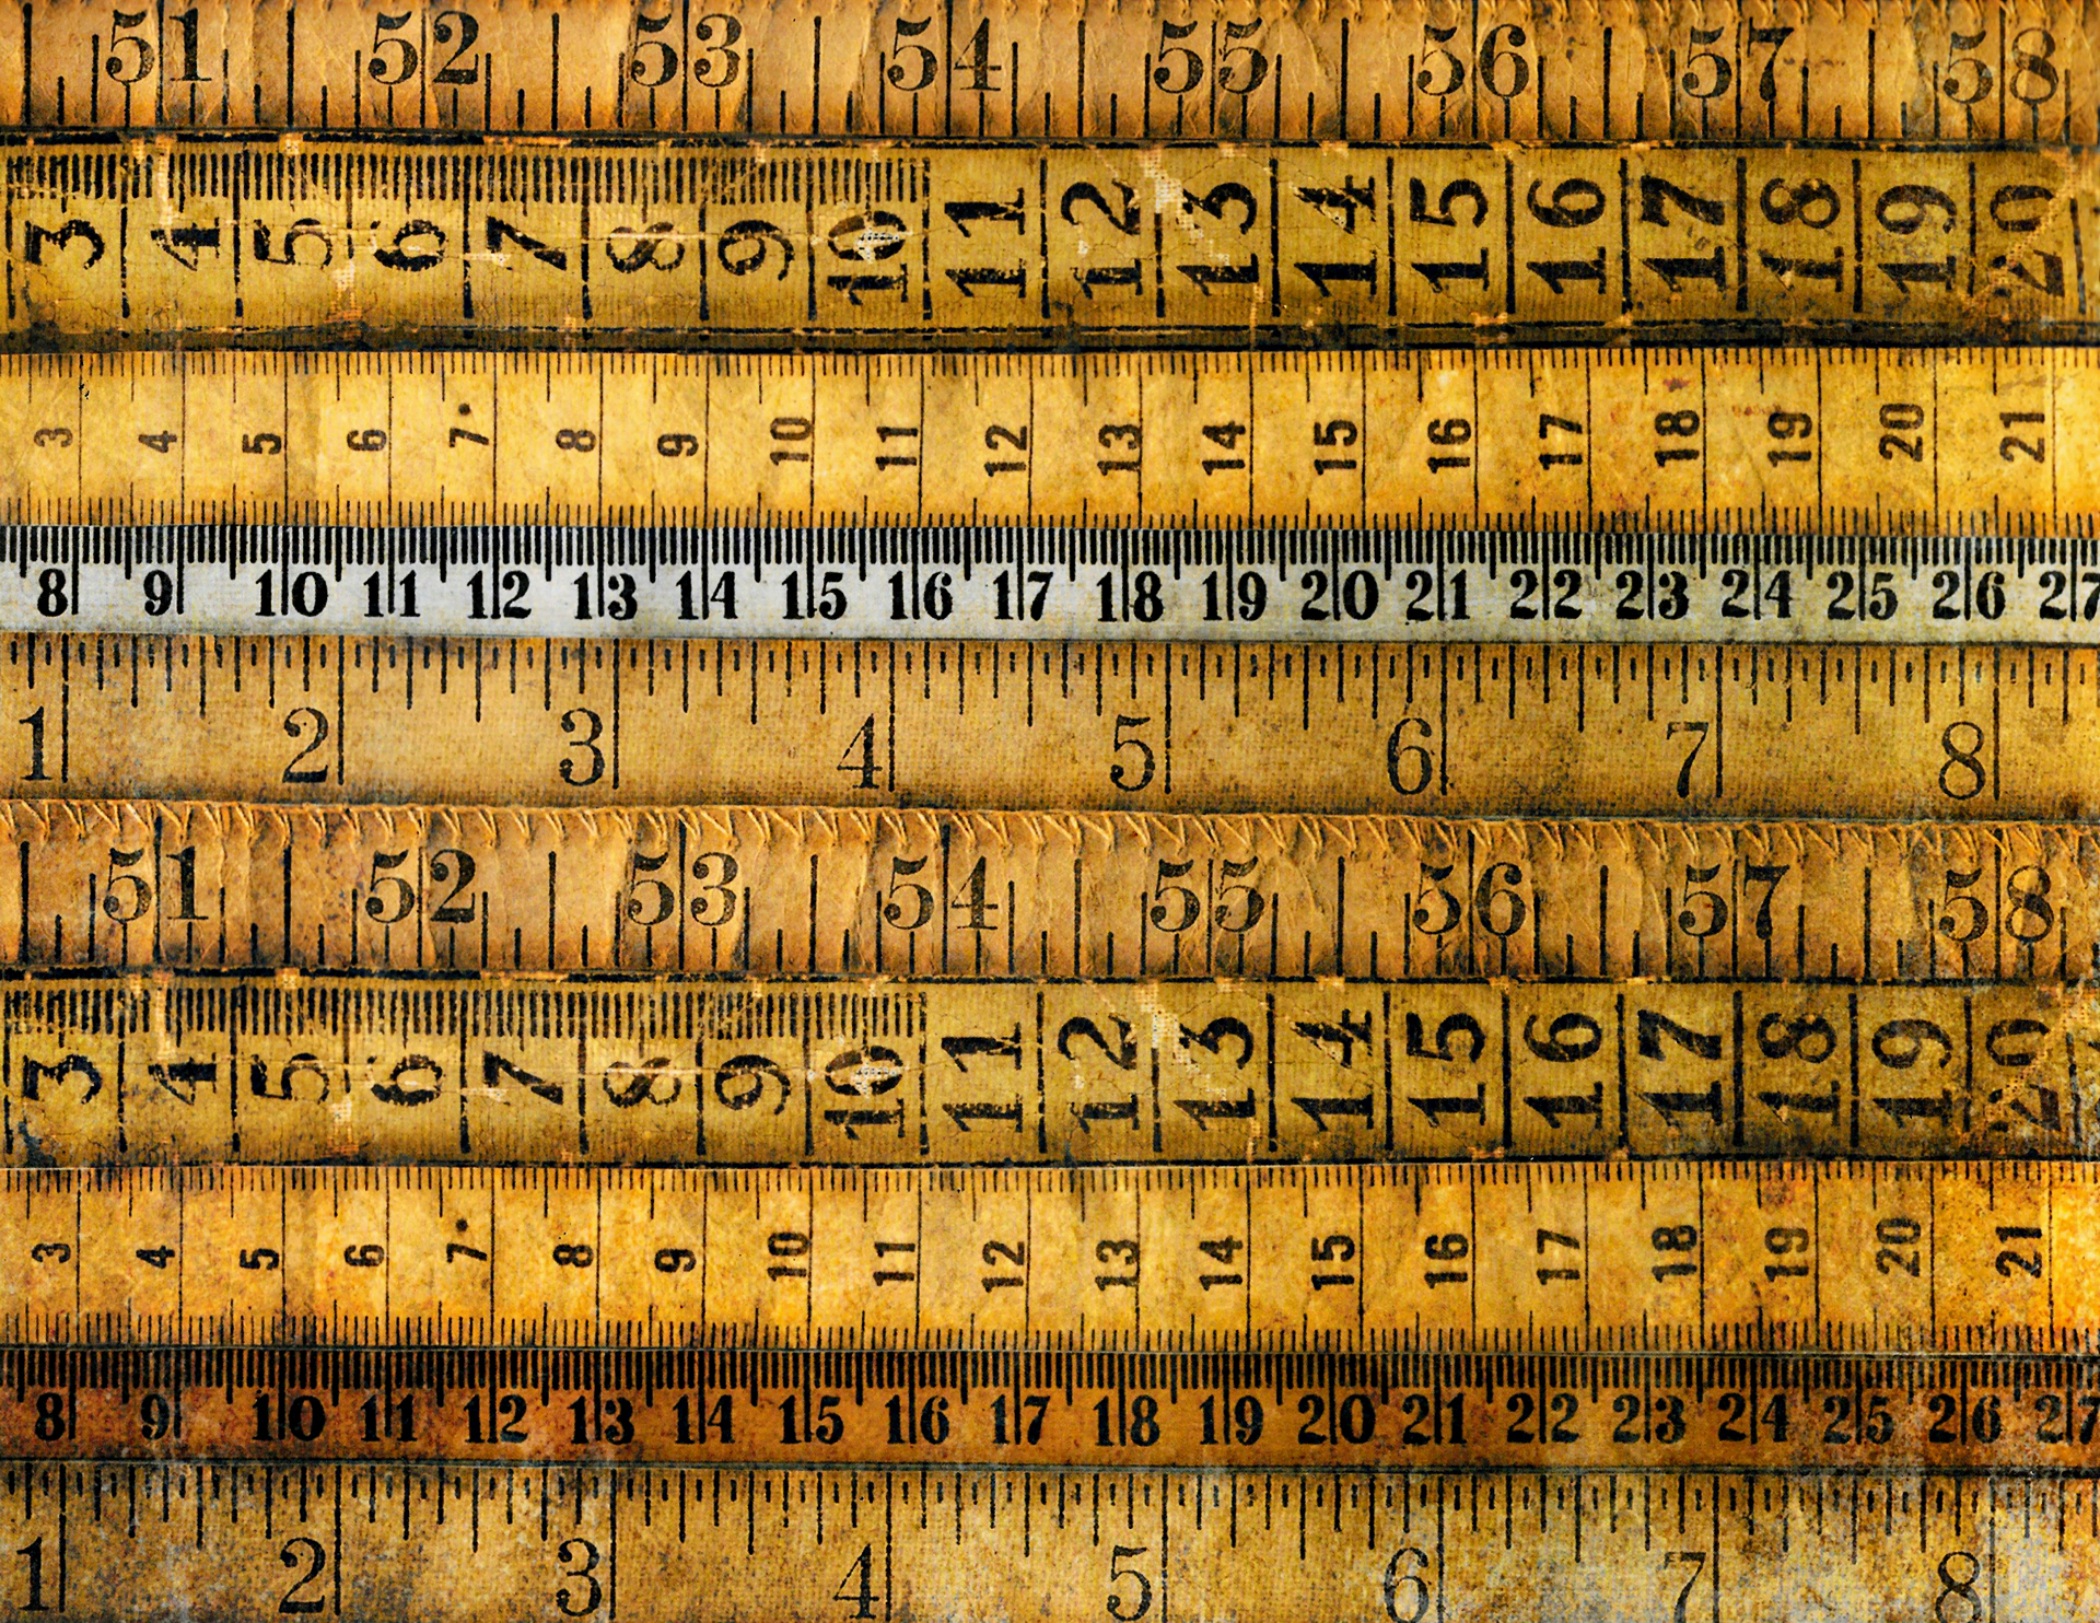
wood, texture, number, line, measure, ruler, sheet music, font, text, handwriting, tape, yardstick